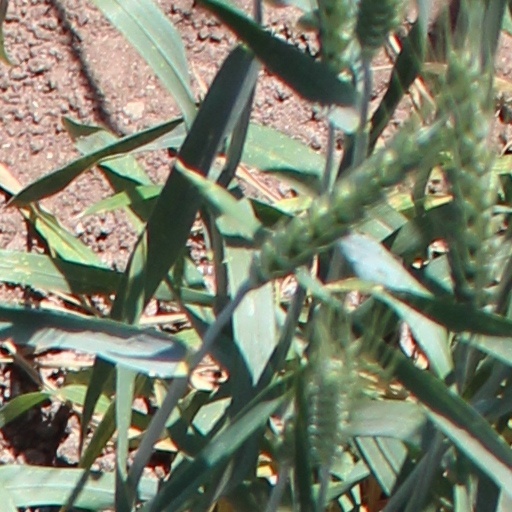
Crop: wheat